Brighton Beach

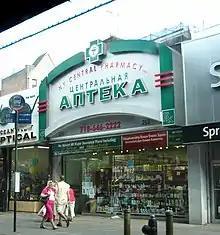
A Brighton Beach storefront's sign, which features both its English and Russian names.

As apartment buildings started to be built in large numbers in the 1930s, many of those who moved into the neighborhood were Jewish immigrants from Eastern Europe, often by way of the Lower East Side. They came from many countries, but also set the stage for a later wave of Jewish immigration from the Soviet Union that started in the 1970s, when Brighton Beach became known as "Little Odessa," and "Little Russia". An annual festival, the Brighton Jubilee, celebrates the area's Russian-speaking heritage, being populated heavily by Russian and Ukrainian Americans. The area has also been called "the land of pelmeni, matryoshkas, tracksuits, and...vodka" due to its large population of Soviet immigrants.